Ming Ming

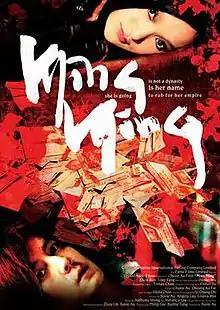
Promotional poster

Ming Ming is a 2006 Hong Kong film directed by Susie Au and starring Zhou Xun, Daniel Wu, Tony Yang and Jeff Chang. A debut feature-length film by Au, an experienced music video director, Ming Ming premiered on 14 October 2006 during the Pusan Film Festival and was released in cinemas in Hong Kong and mainland China on 26 April 2007.